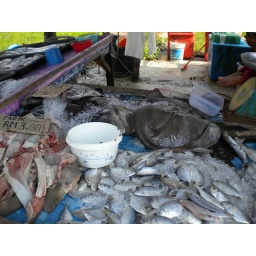
fish market in Kutching